Roman magistrate

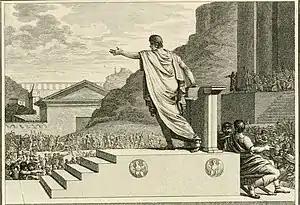
Gaius Gracchus, tribune of the people, presiding over the Plebeian Council

The Roman magistrates were elected officials of the Roman Republic. Each Roman magistrate was vested with a degree of power. Dictators (a temporary position for emergencies) had the highest level of power. After the Dictator was the Consul (the highest position if not an emergency), and then the Praetor, and then the Censor, and then the curule aedile, and finally the quaestor. Each magistrate could only veto an action that was taken by a magistrate with an equal or lower degree of power. Since plebeian tribunes (as well as plebeian aediles) were technically not magistrates, they relied on the sacrosanct of their person to obstruct. If one did not comply with the orders of a Plebeian Tribune, the Tribune could interpose the sacrosanctity of his person ("intercessio") to physically stop that particular action. Any resistance against the tribune was considered to be a capital offense.